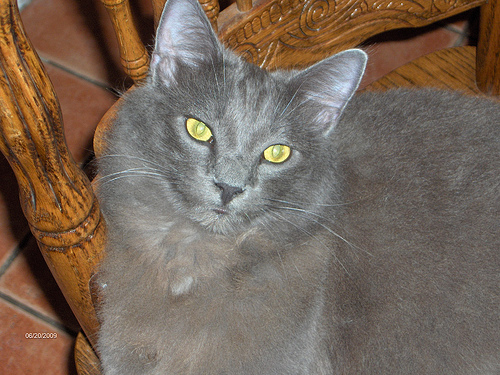
Breed: russian blue